Augusta, Georgia

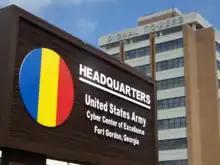
Fort Gordon is home to the U.S. Army Cyber Center of Excellence which has led to a large increase in cyber jobs in the Augusta metro region.

Augusta is a regional center of medicine, biotechnology, and cyber security. Augusta University, the state's only public health sciences graduate university, employs over 7,000 people. Along with Piedmont Augusta, the Medical District of Augusta employs over 25,000 people and has an economic impact of over $1.8 billion.